Oskar Georg Fischbach

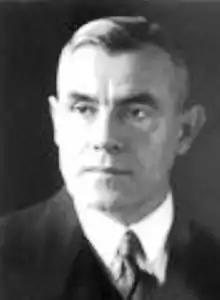

Oskar Georg Fischbach (14 December 1880 – 1967) was a German lawyer and civil servant who was involved in drafting the civil service law at the end of the Weimar Republic and various official laws of Nazi Germany.